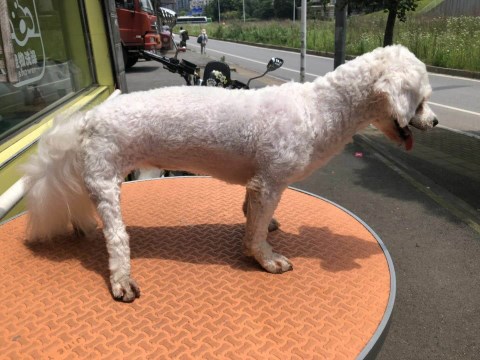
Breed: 3083-n000117-Bichon_Frise